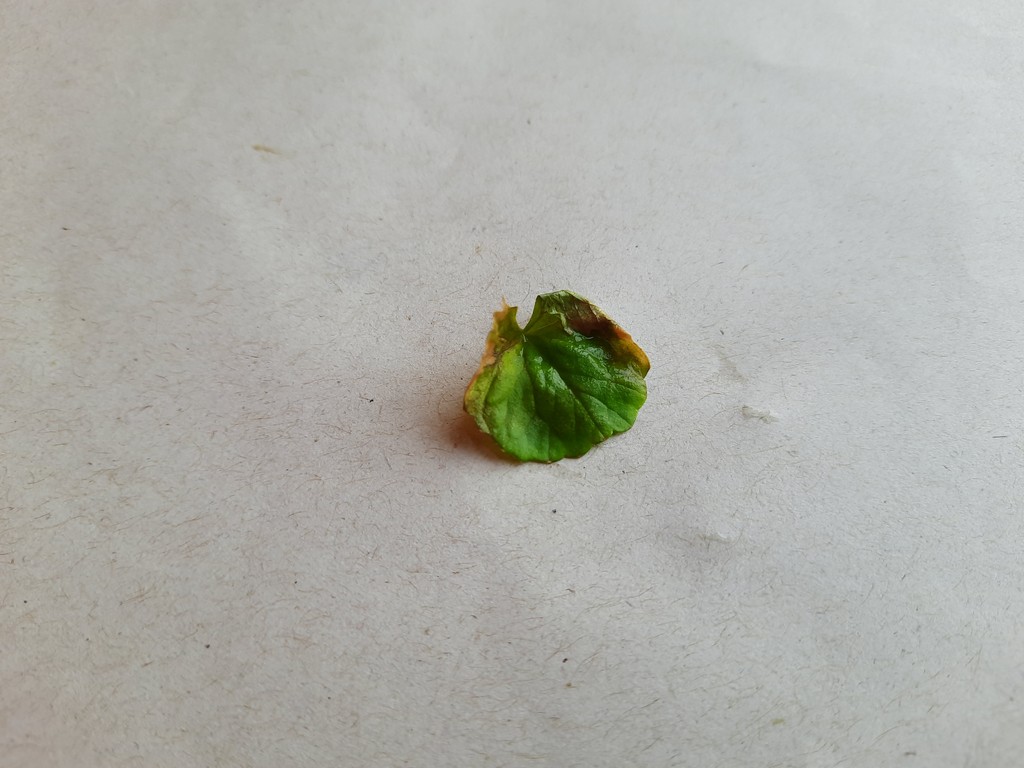
Label: Unhealthy